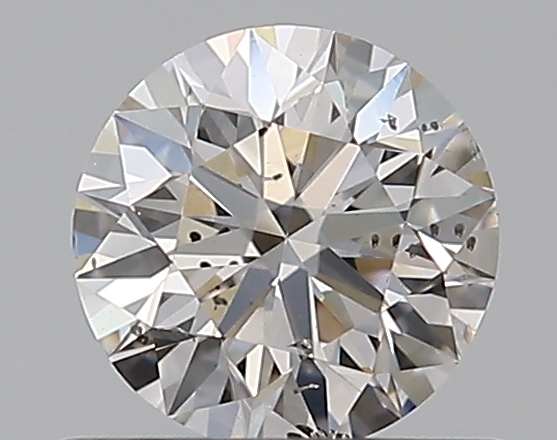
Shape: round
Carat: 0.5
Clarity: SI2
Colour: I
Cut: EX
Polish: EX
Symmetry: EX
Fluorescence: F
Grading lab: GIA
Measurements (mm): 5.05 x 5.08 x 3.17